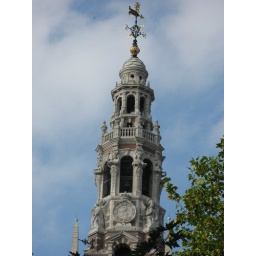
Close-up of the carillon tower of the university library in Leuven, as viewed from the Erasmus park behind the library.